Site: brandenburg
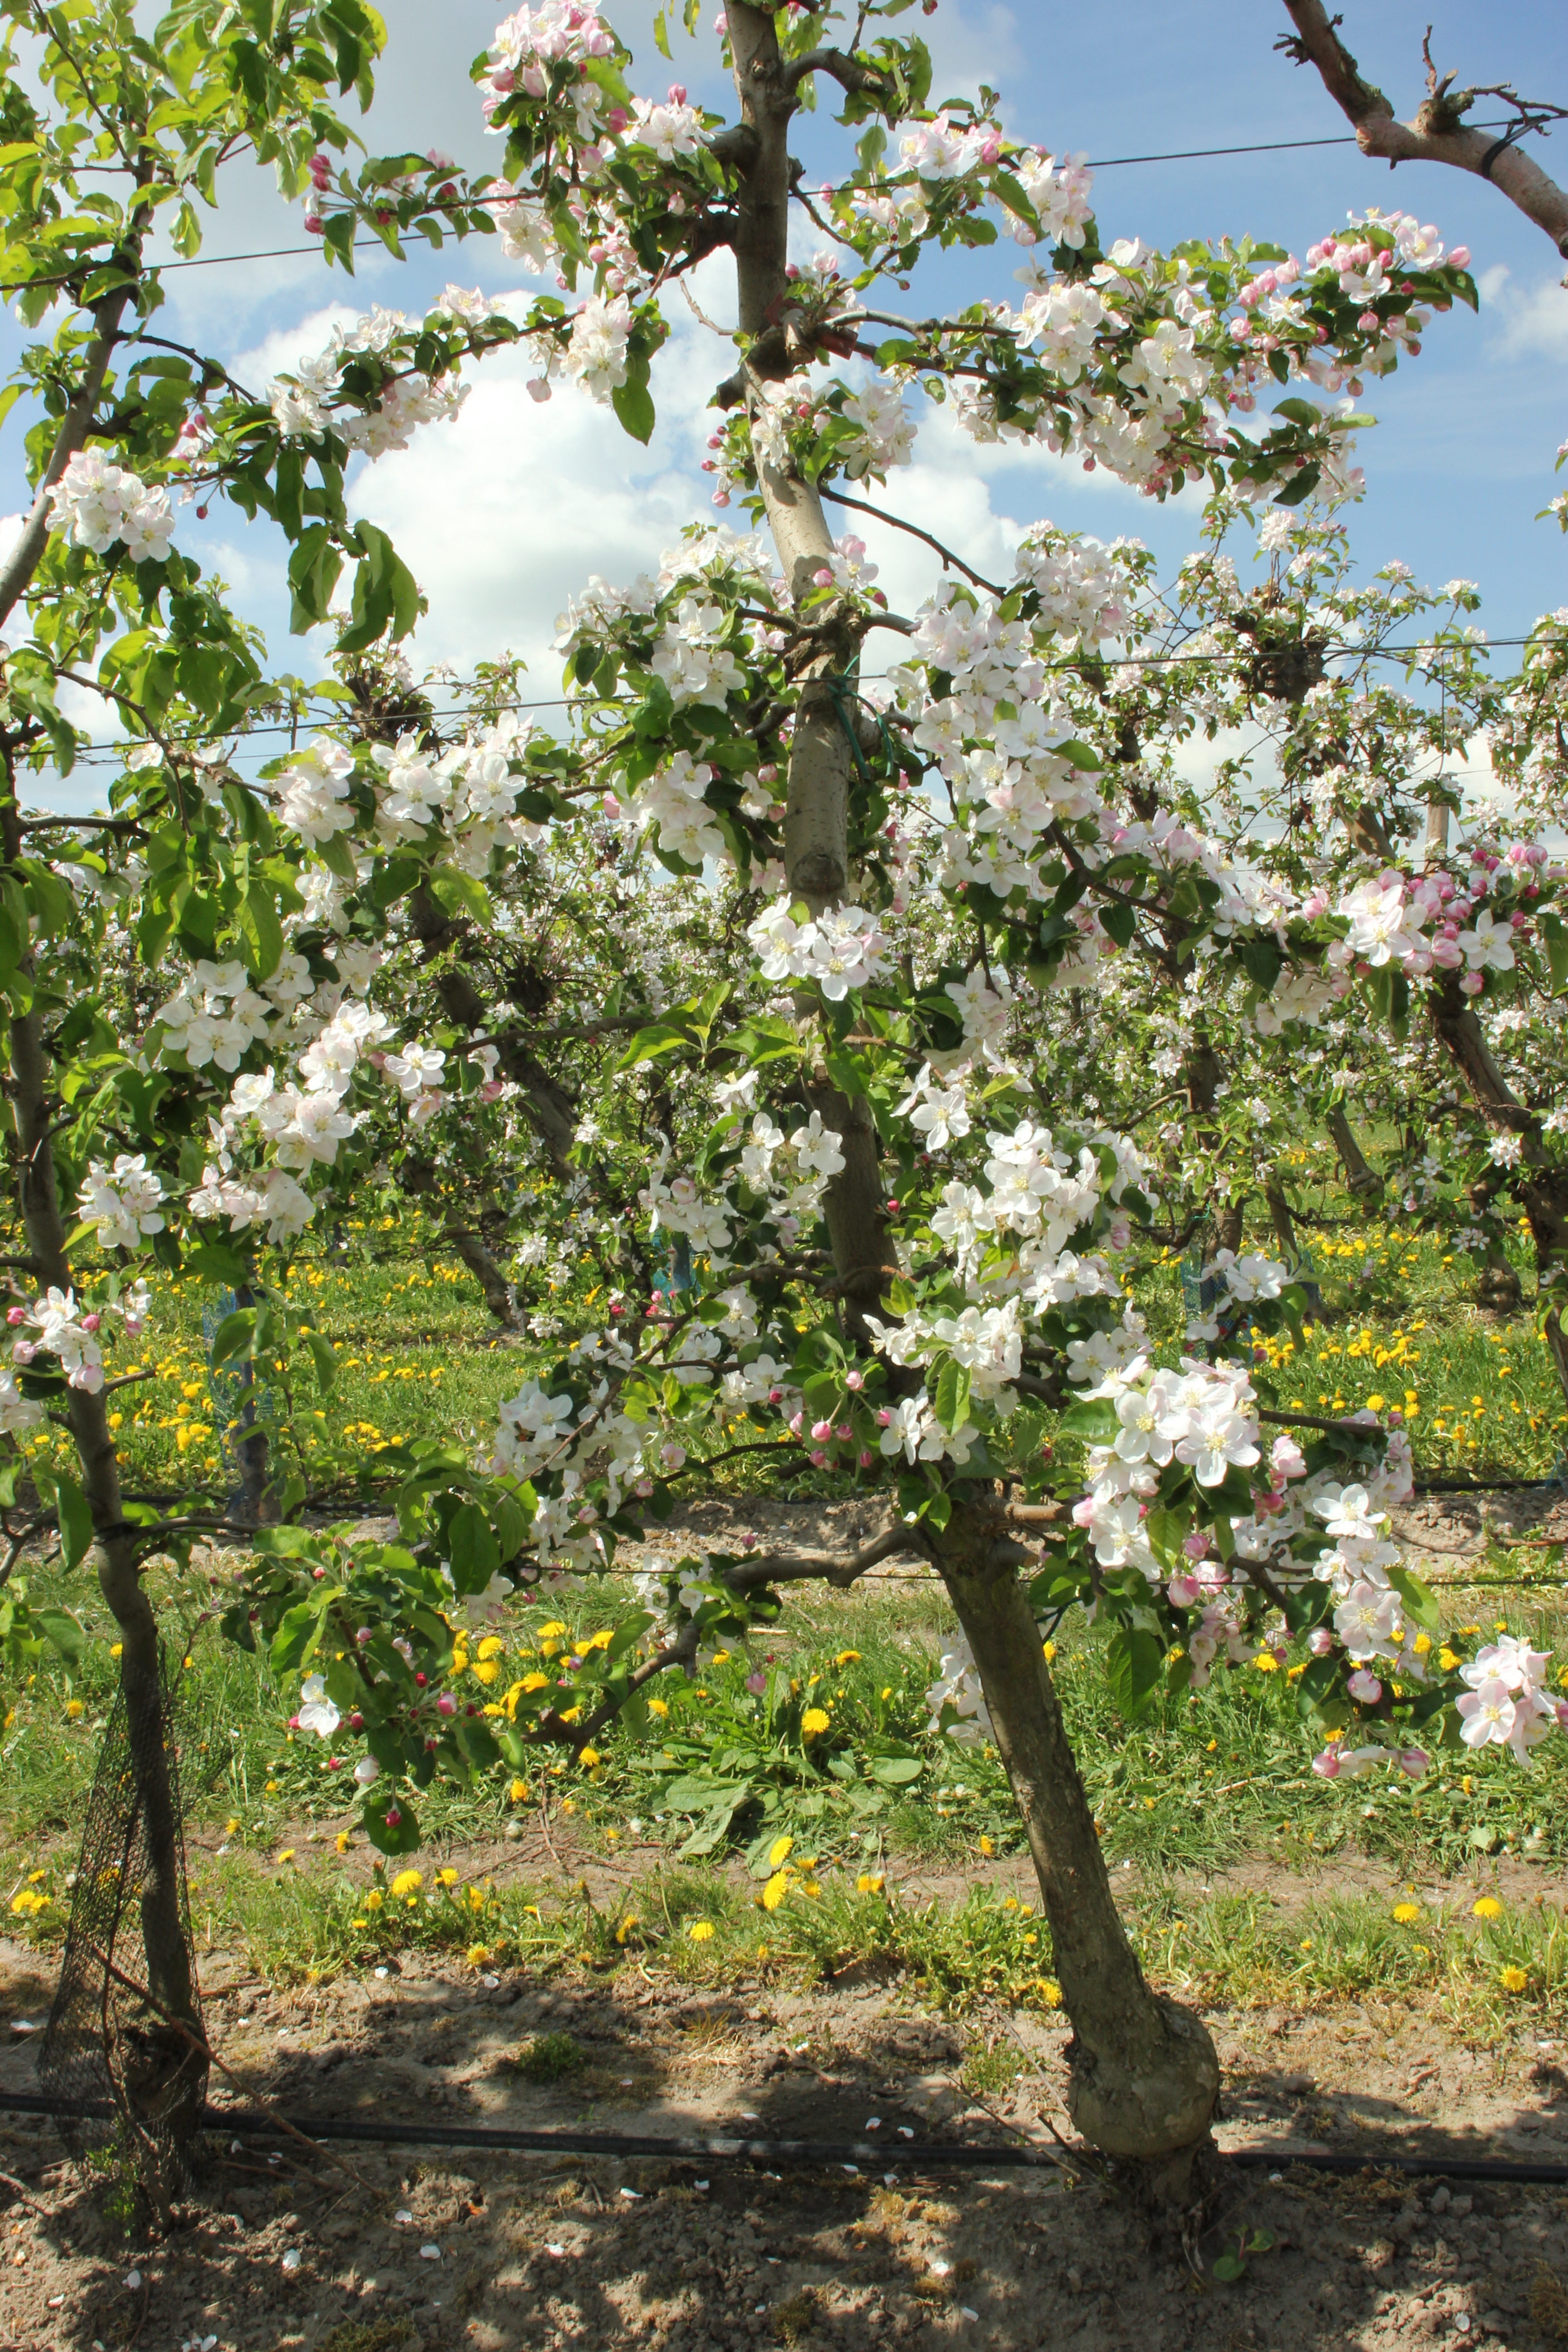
Growth stage (BBCH 65): Flowering